Who's Afraid of Vagina Wolf?

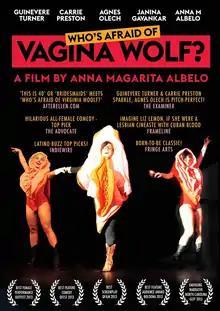
Film poster; shows the lead character Anna in a vagina suit on stage, backed by "the Vaginettes"

Who's Afraid of Vagina Wolf? is a 2013 American romantic comedy film directed by Anna Margarita Albelo, in her feature directorial debut.